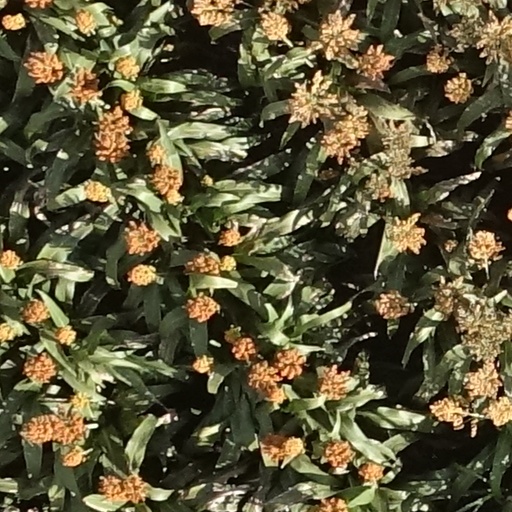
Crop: sorghum